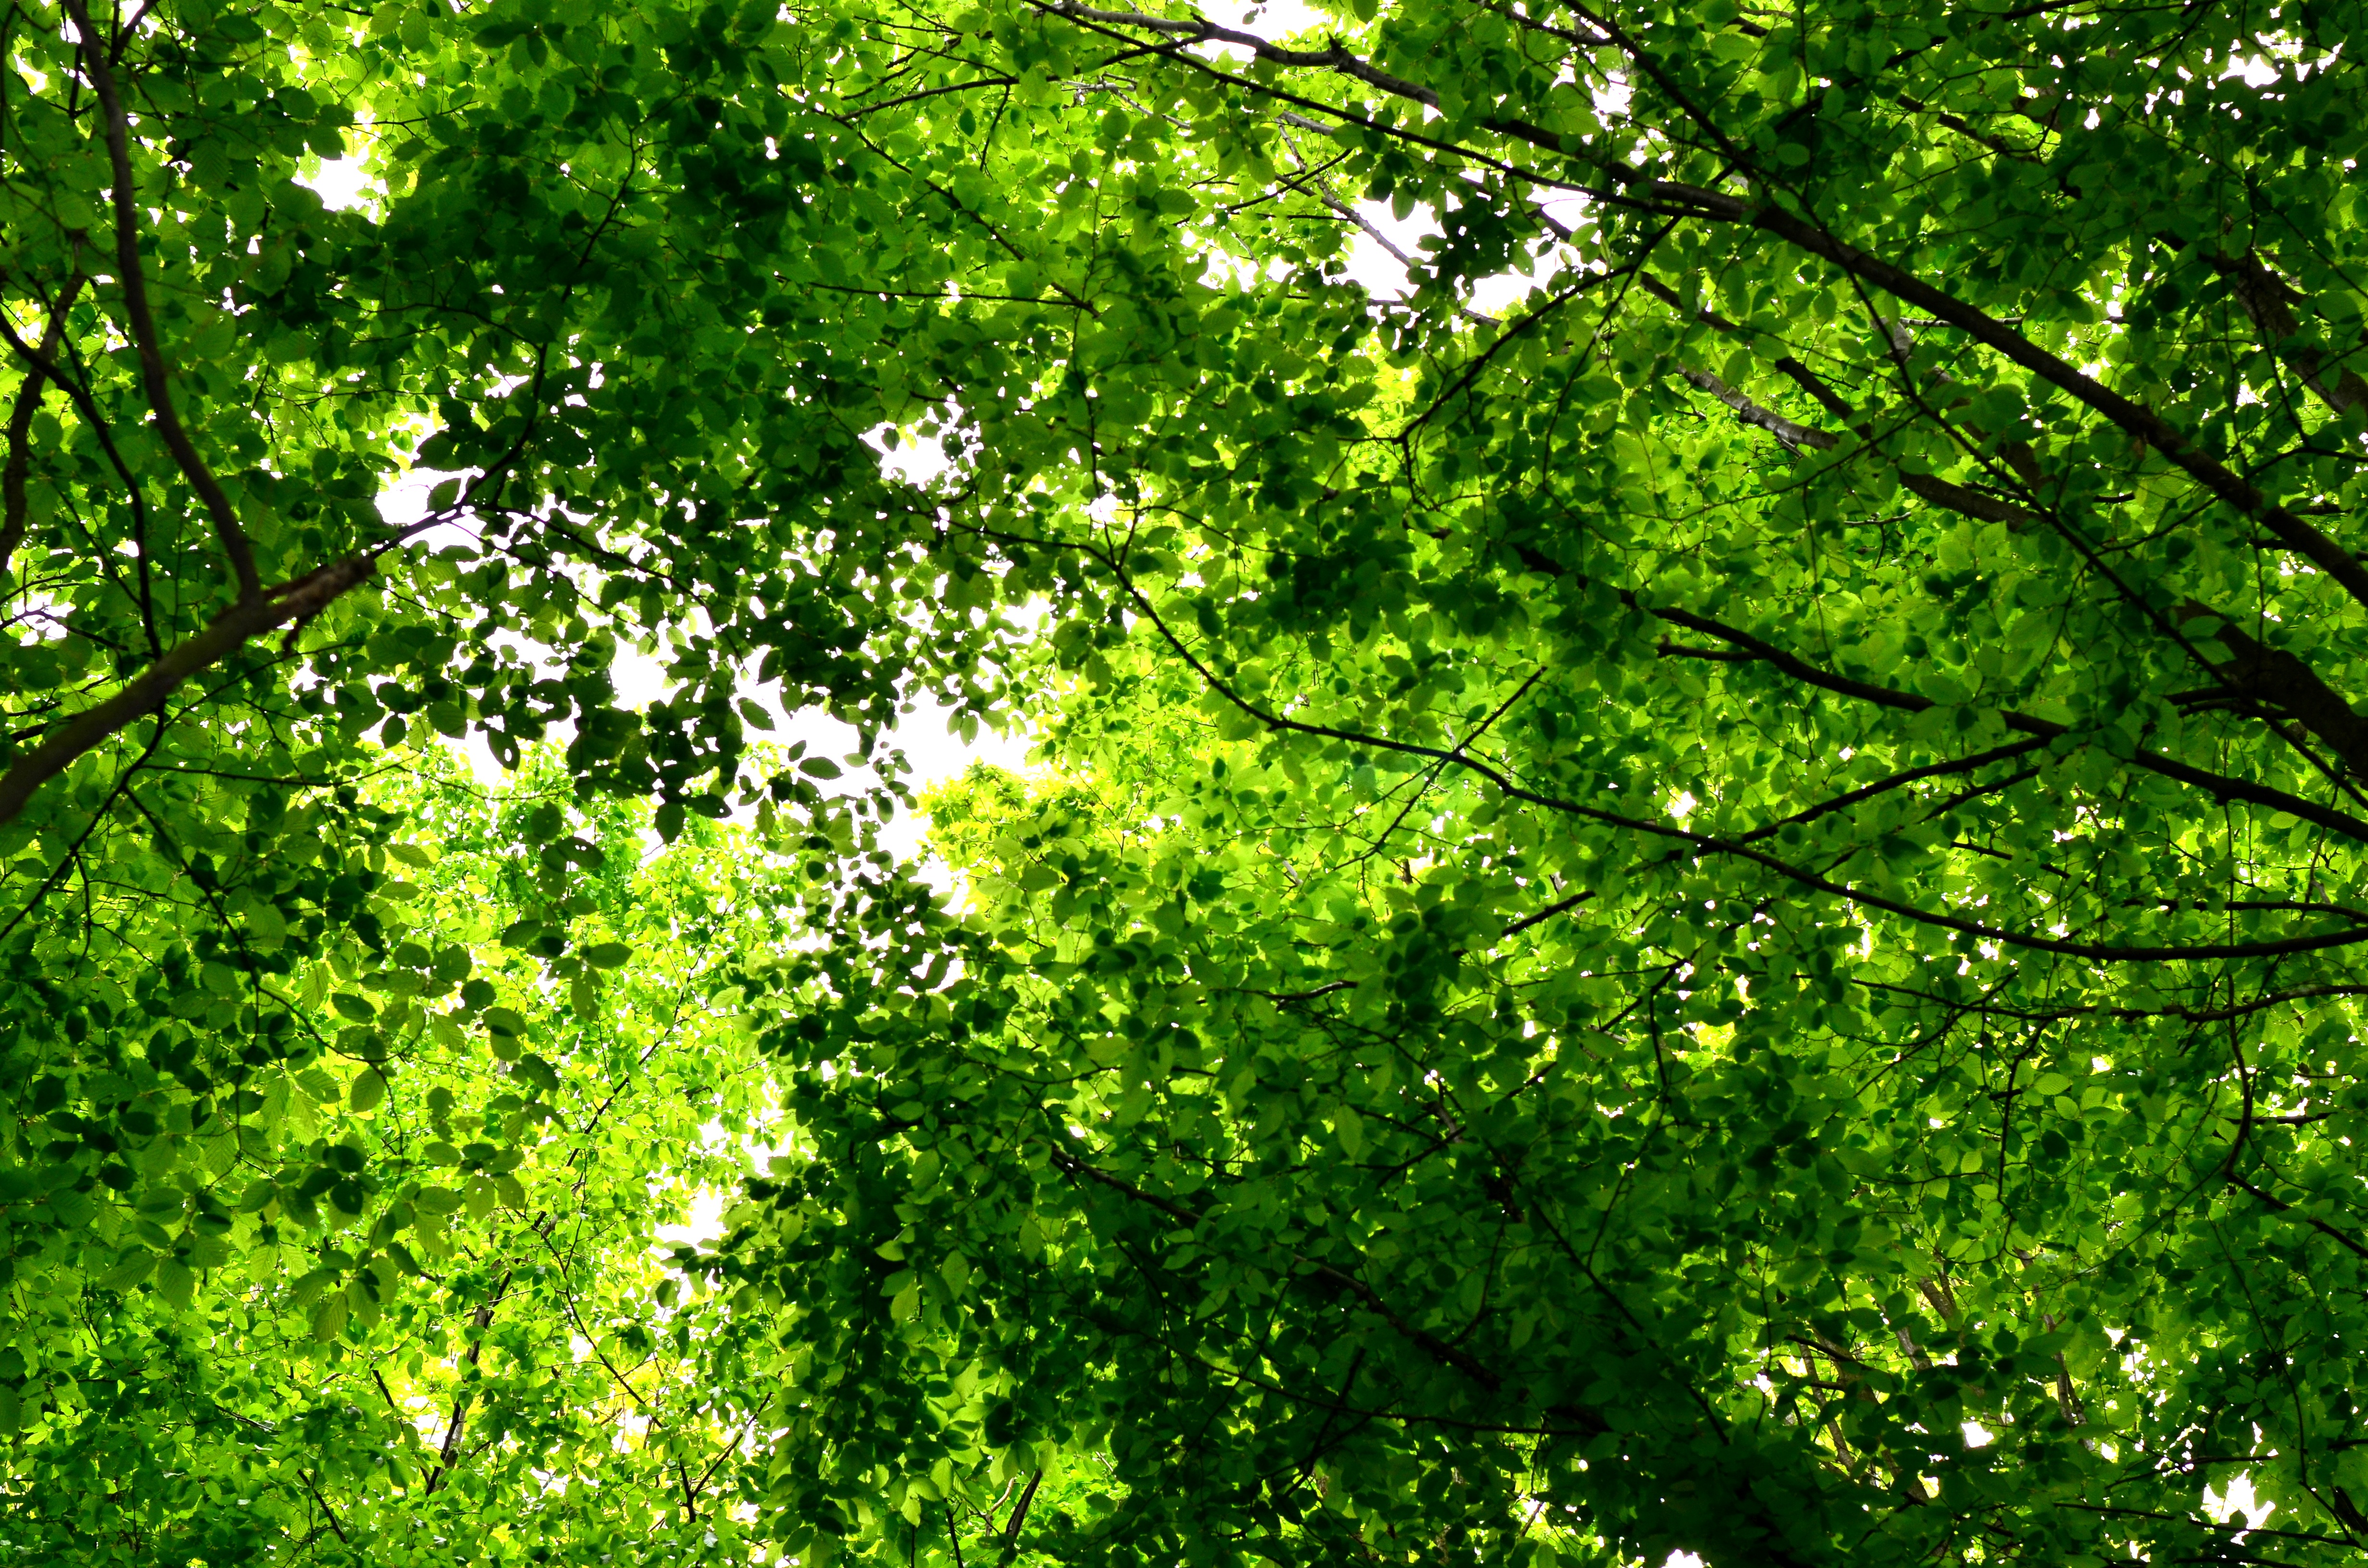
tree, nature, forest, grass, branch, plant, sky, sunlight, leaf, spring, green, jungle, flora, trees, vegetation, rainforest, deciduous, grove, woodland, ecosystem, nature reserve, biome, old growth forest, temperate broadleaf and mixed forest, temperate coniferous forest, riparian forest, valdivian temperate rain forest